Sports in San Diego

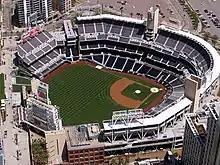
Petco Park in downtown San Diego

The following teams compete in a major professional league.